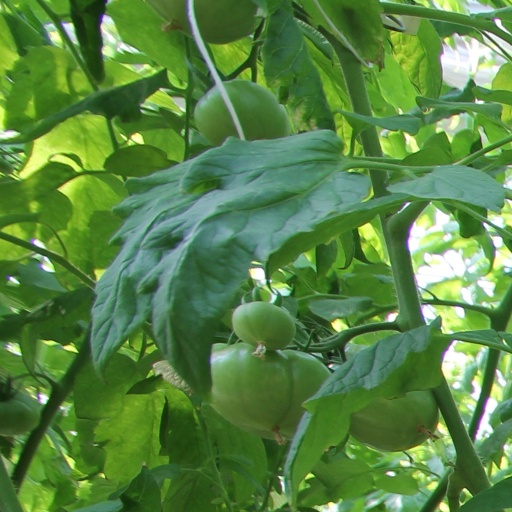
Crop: tomato